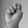
ASL letter: N